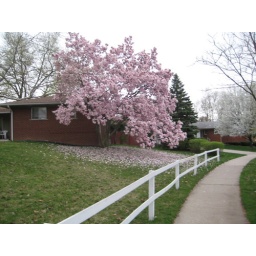
The colored tree near the road